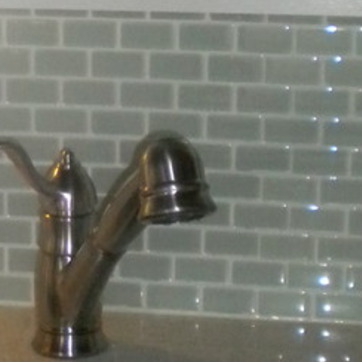
Material: metal